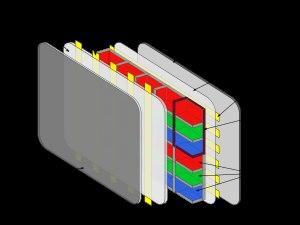
Les écrans à plasma fonctionnent de façon similaire aux tubes d'éclairage fluorescents. Ils utilisent l’électricité pour illuminer un gaz.